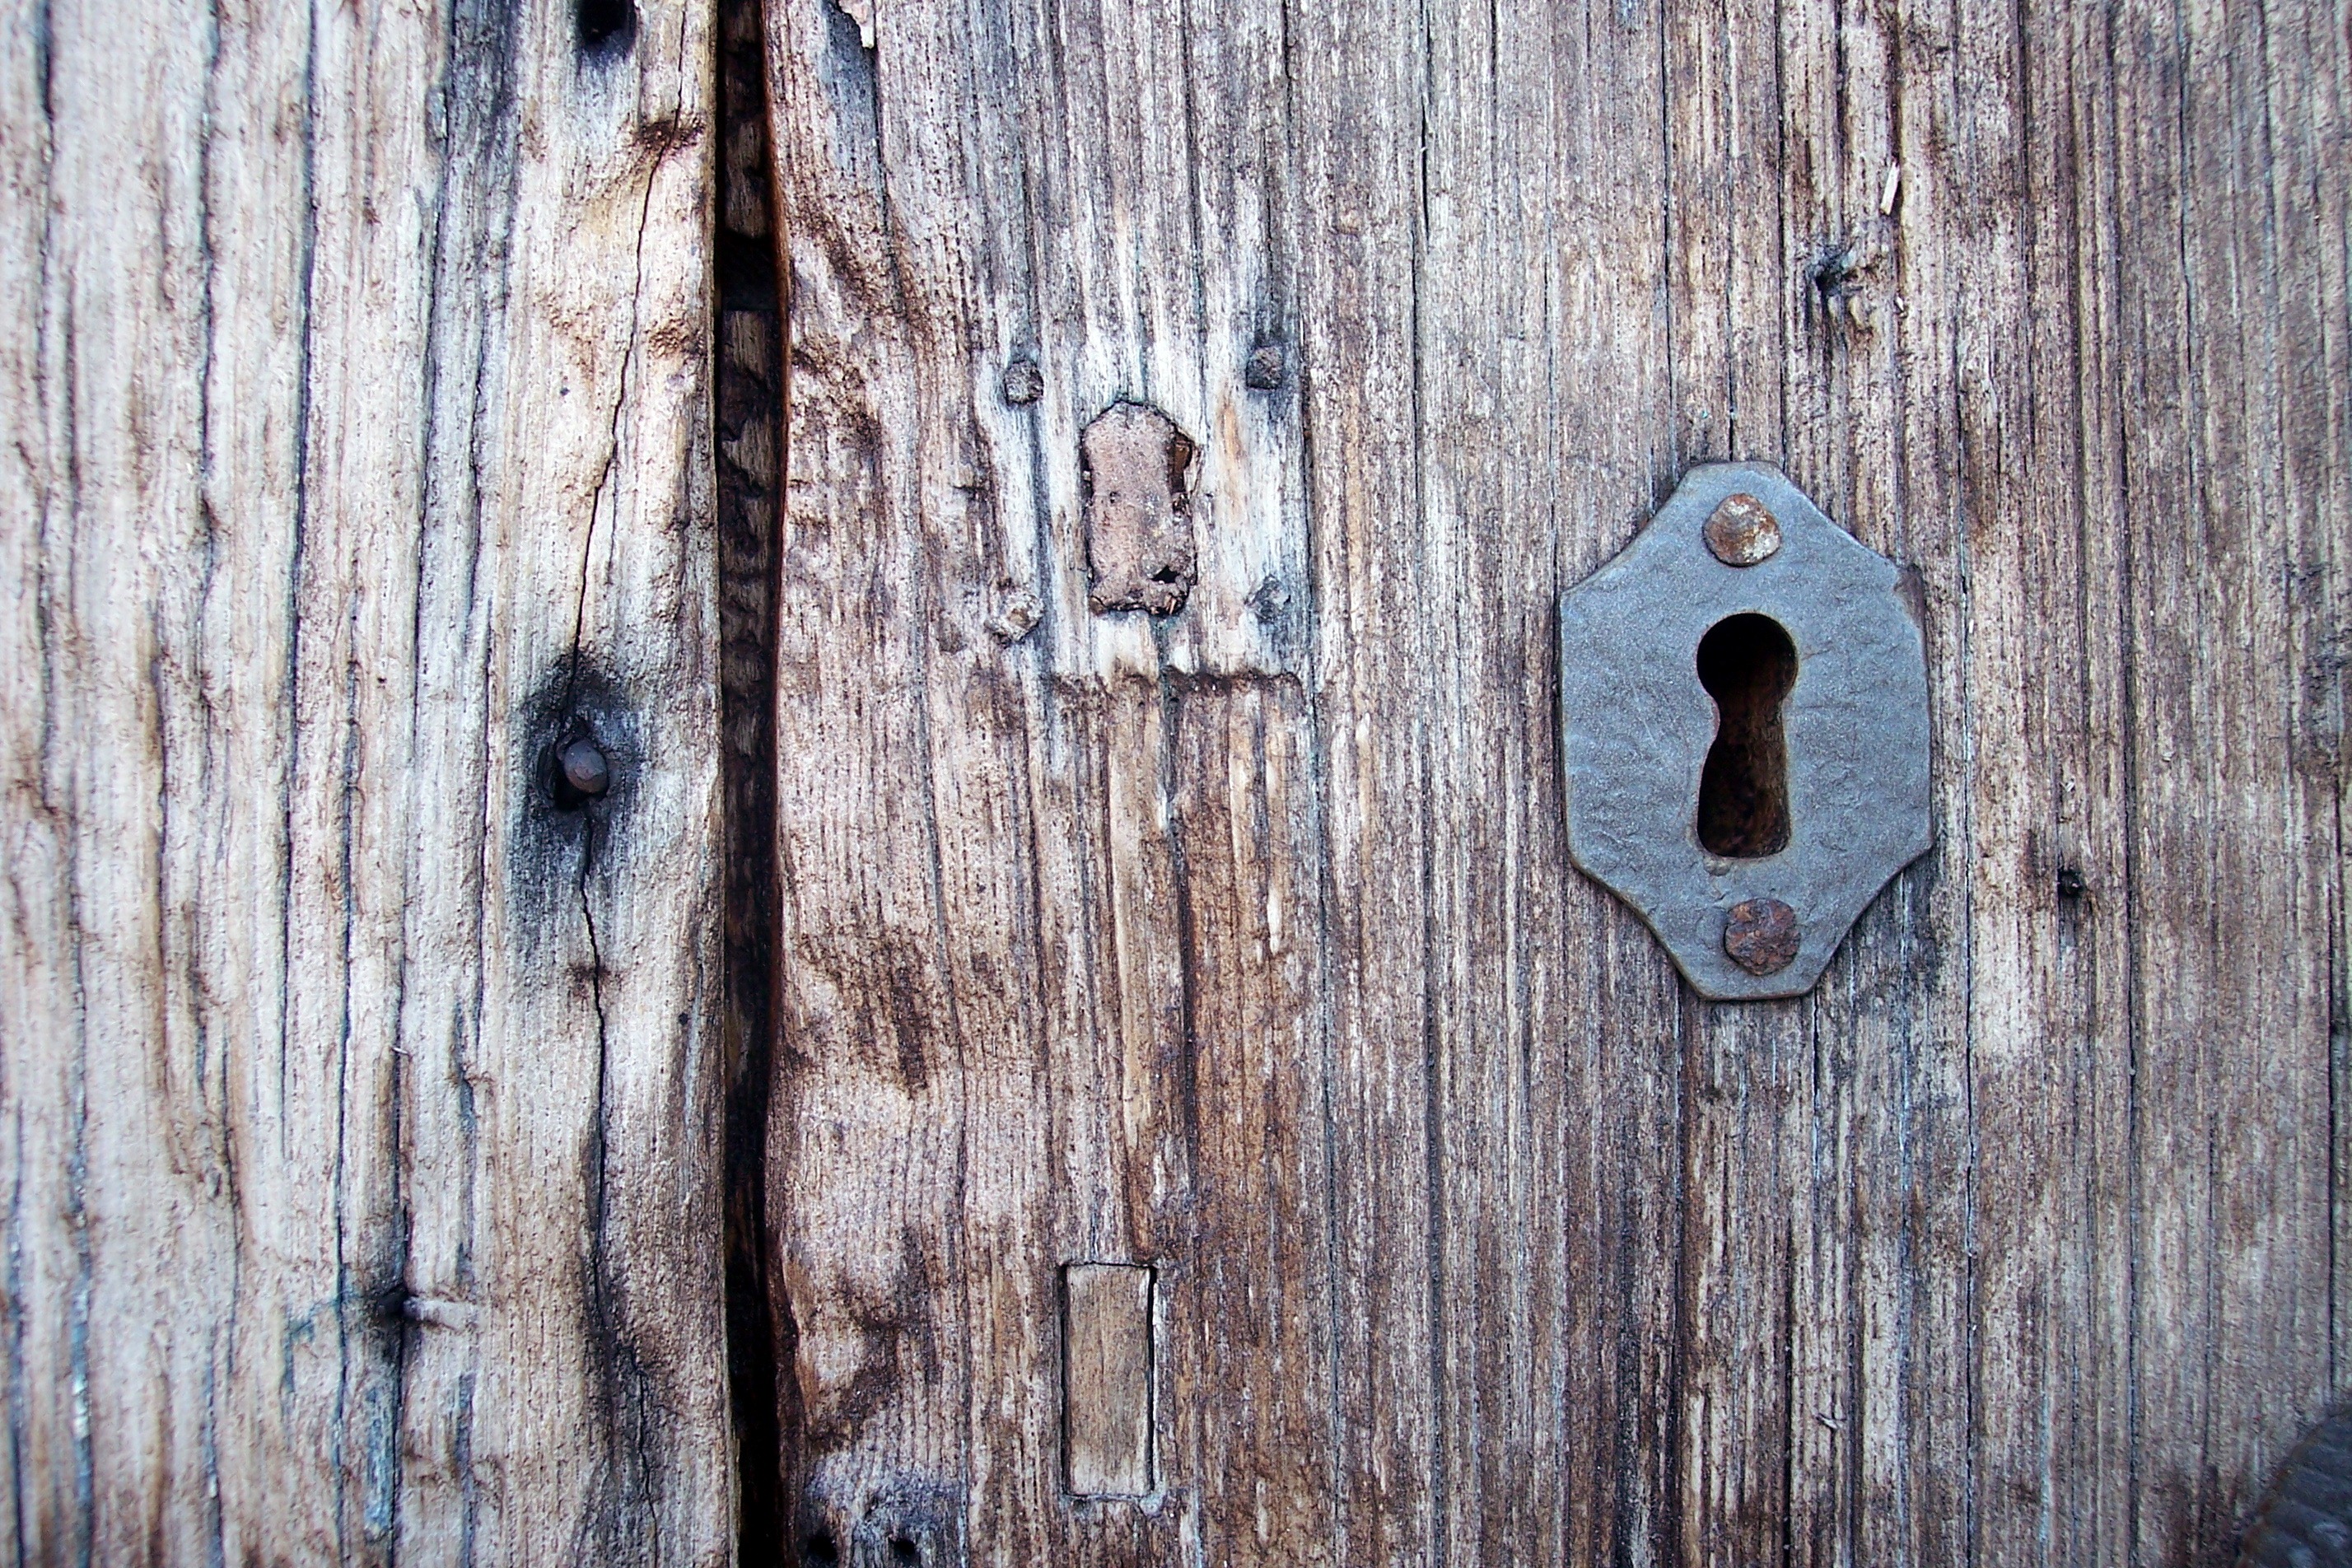
wood, texture, number, wall, rust, key, blue, door, keyhole, entry, old port, key patch